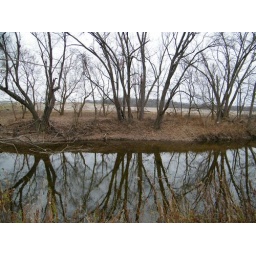
Reflection of the river under the McCafferty bridge